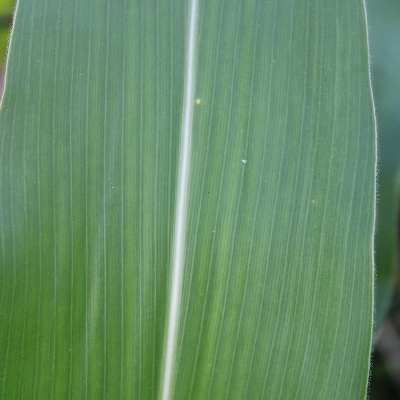
Crop: Maize
Condition: healthy